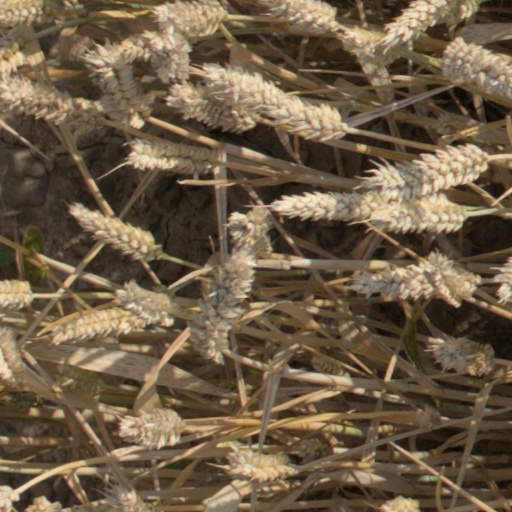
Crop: wheat